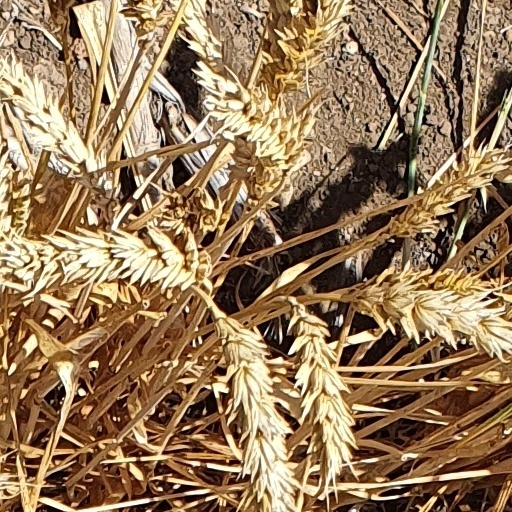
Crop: wheat